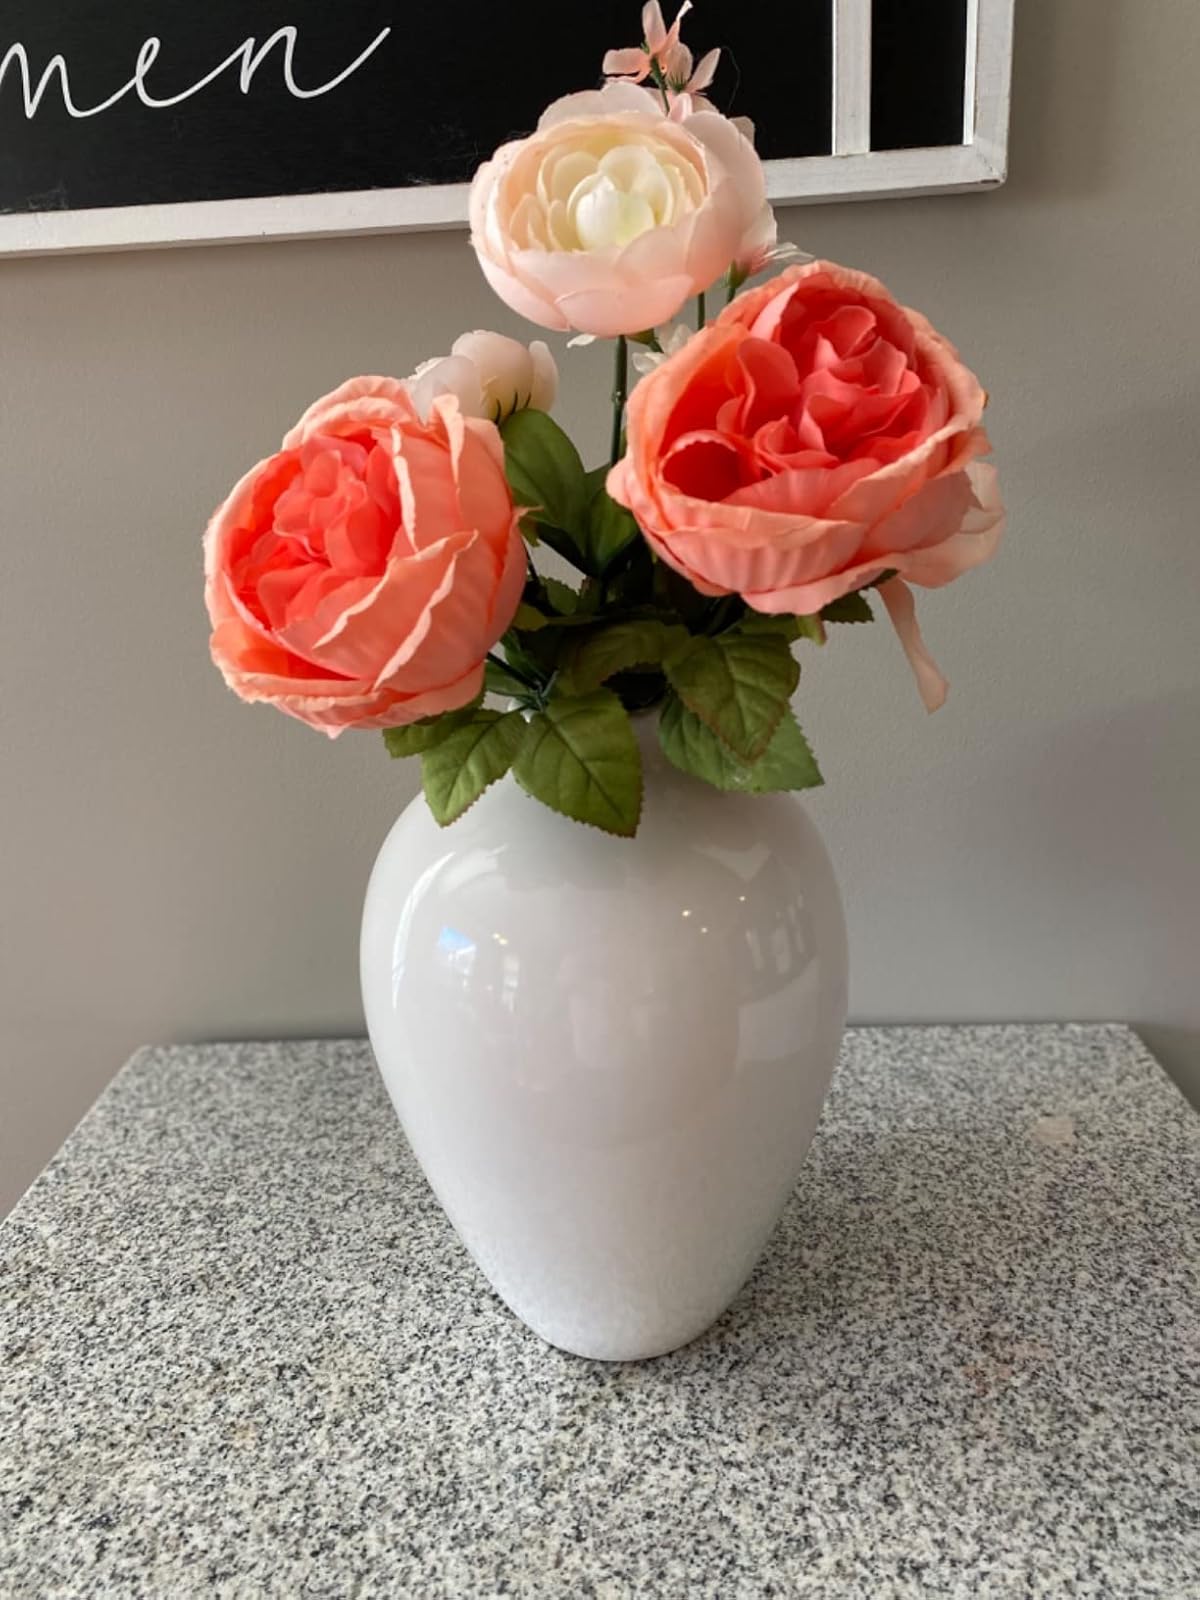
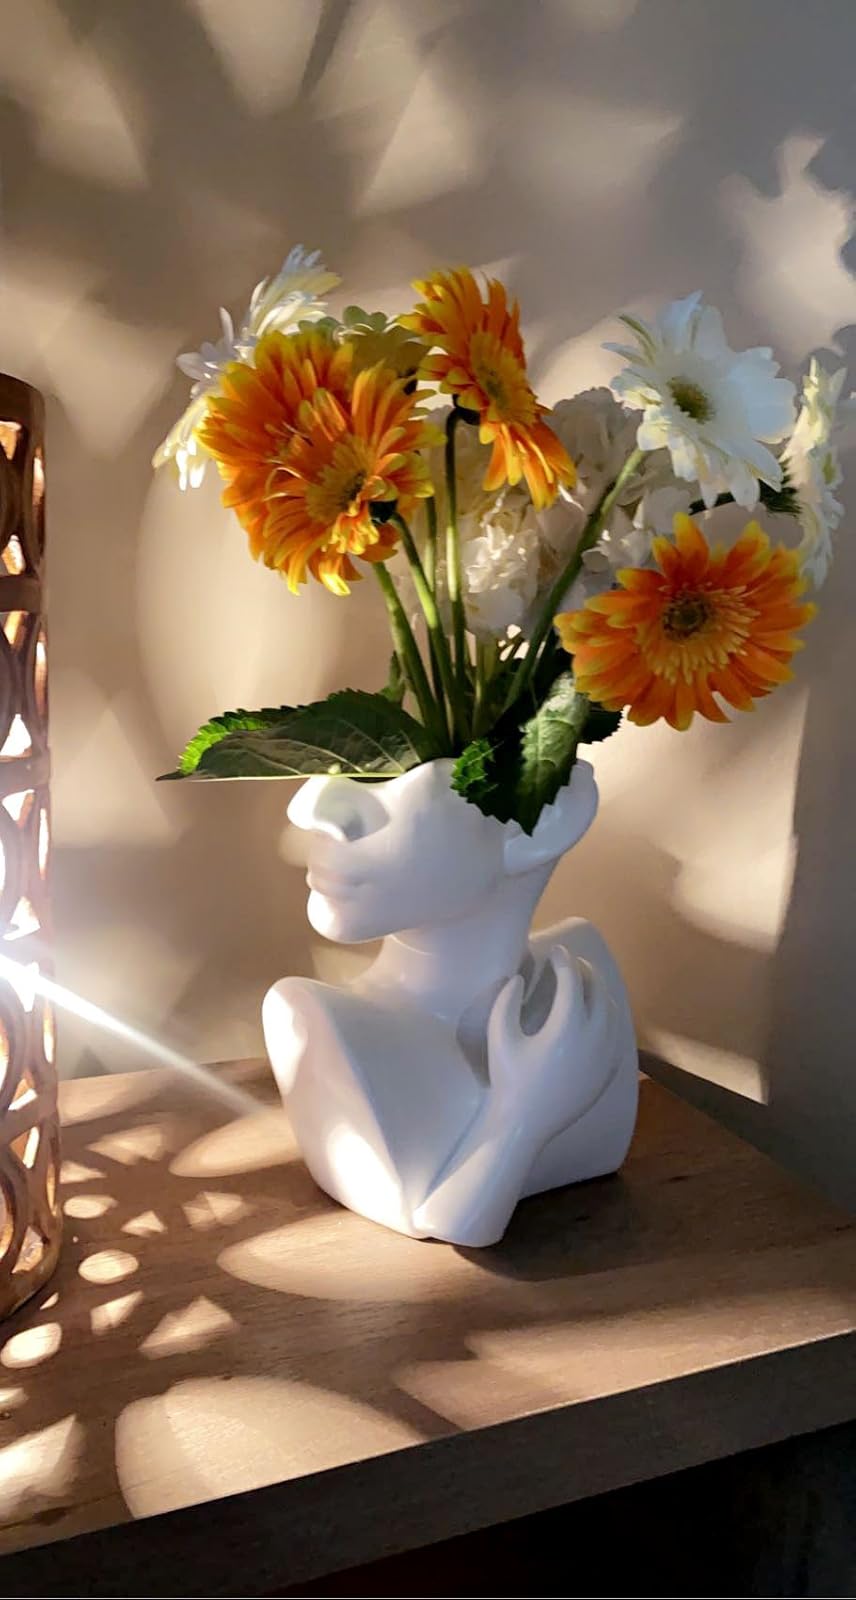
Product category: vase
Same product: no